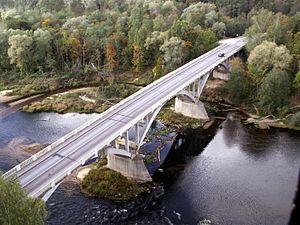
La Gauja est un fleuve de 452 km, l'un des plus longs cours d'eau de Lettonie.
Sigulda est une ville de la région de Vidzeme en Lettonie, à 53 kilomètres de la capitale Riga. Située sur les rives de la Gauja, elle fait partie du territoire du Parc national de la Gauja. C'est le centre administratif de Siguldas novads. La population est de 10 603 habitants répartie sur une superficie de 18,2 kilomètres carrés.